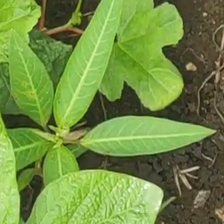
Weed species: Moti_dudhi(Euphorbia_geneculata_L)